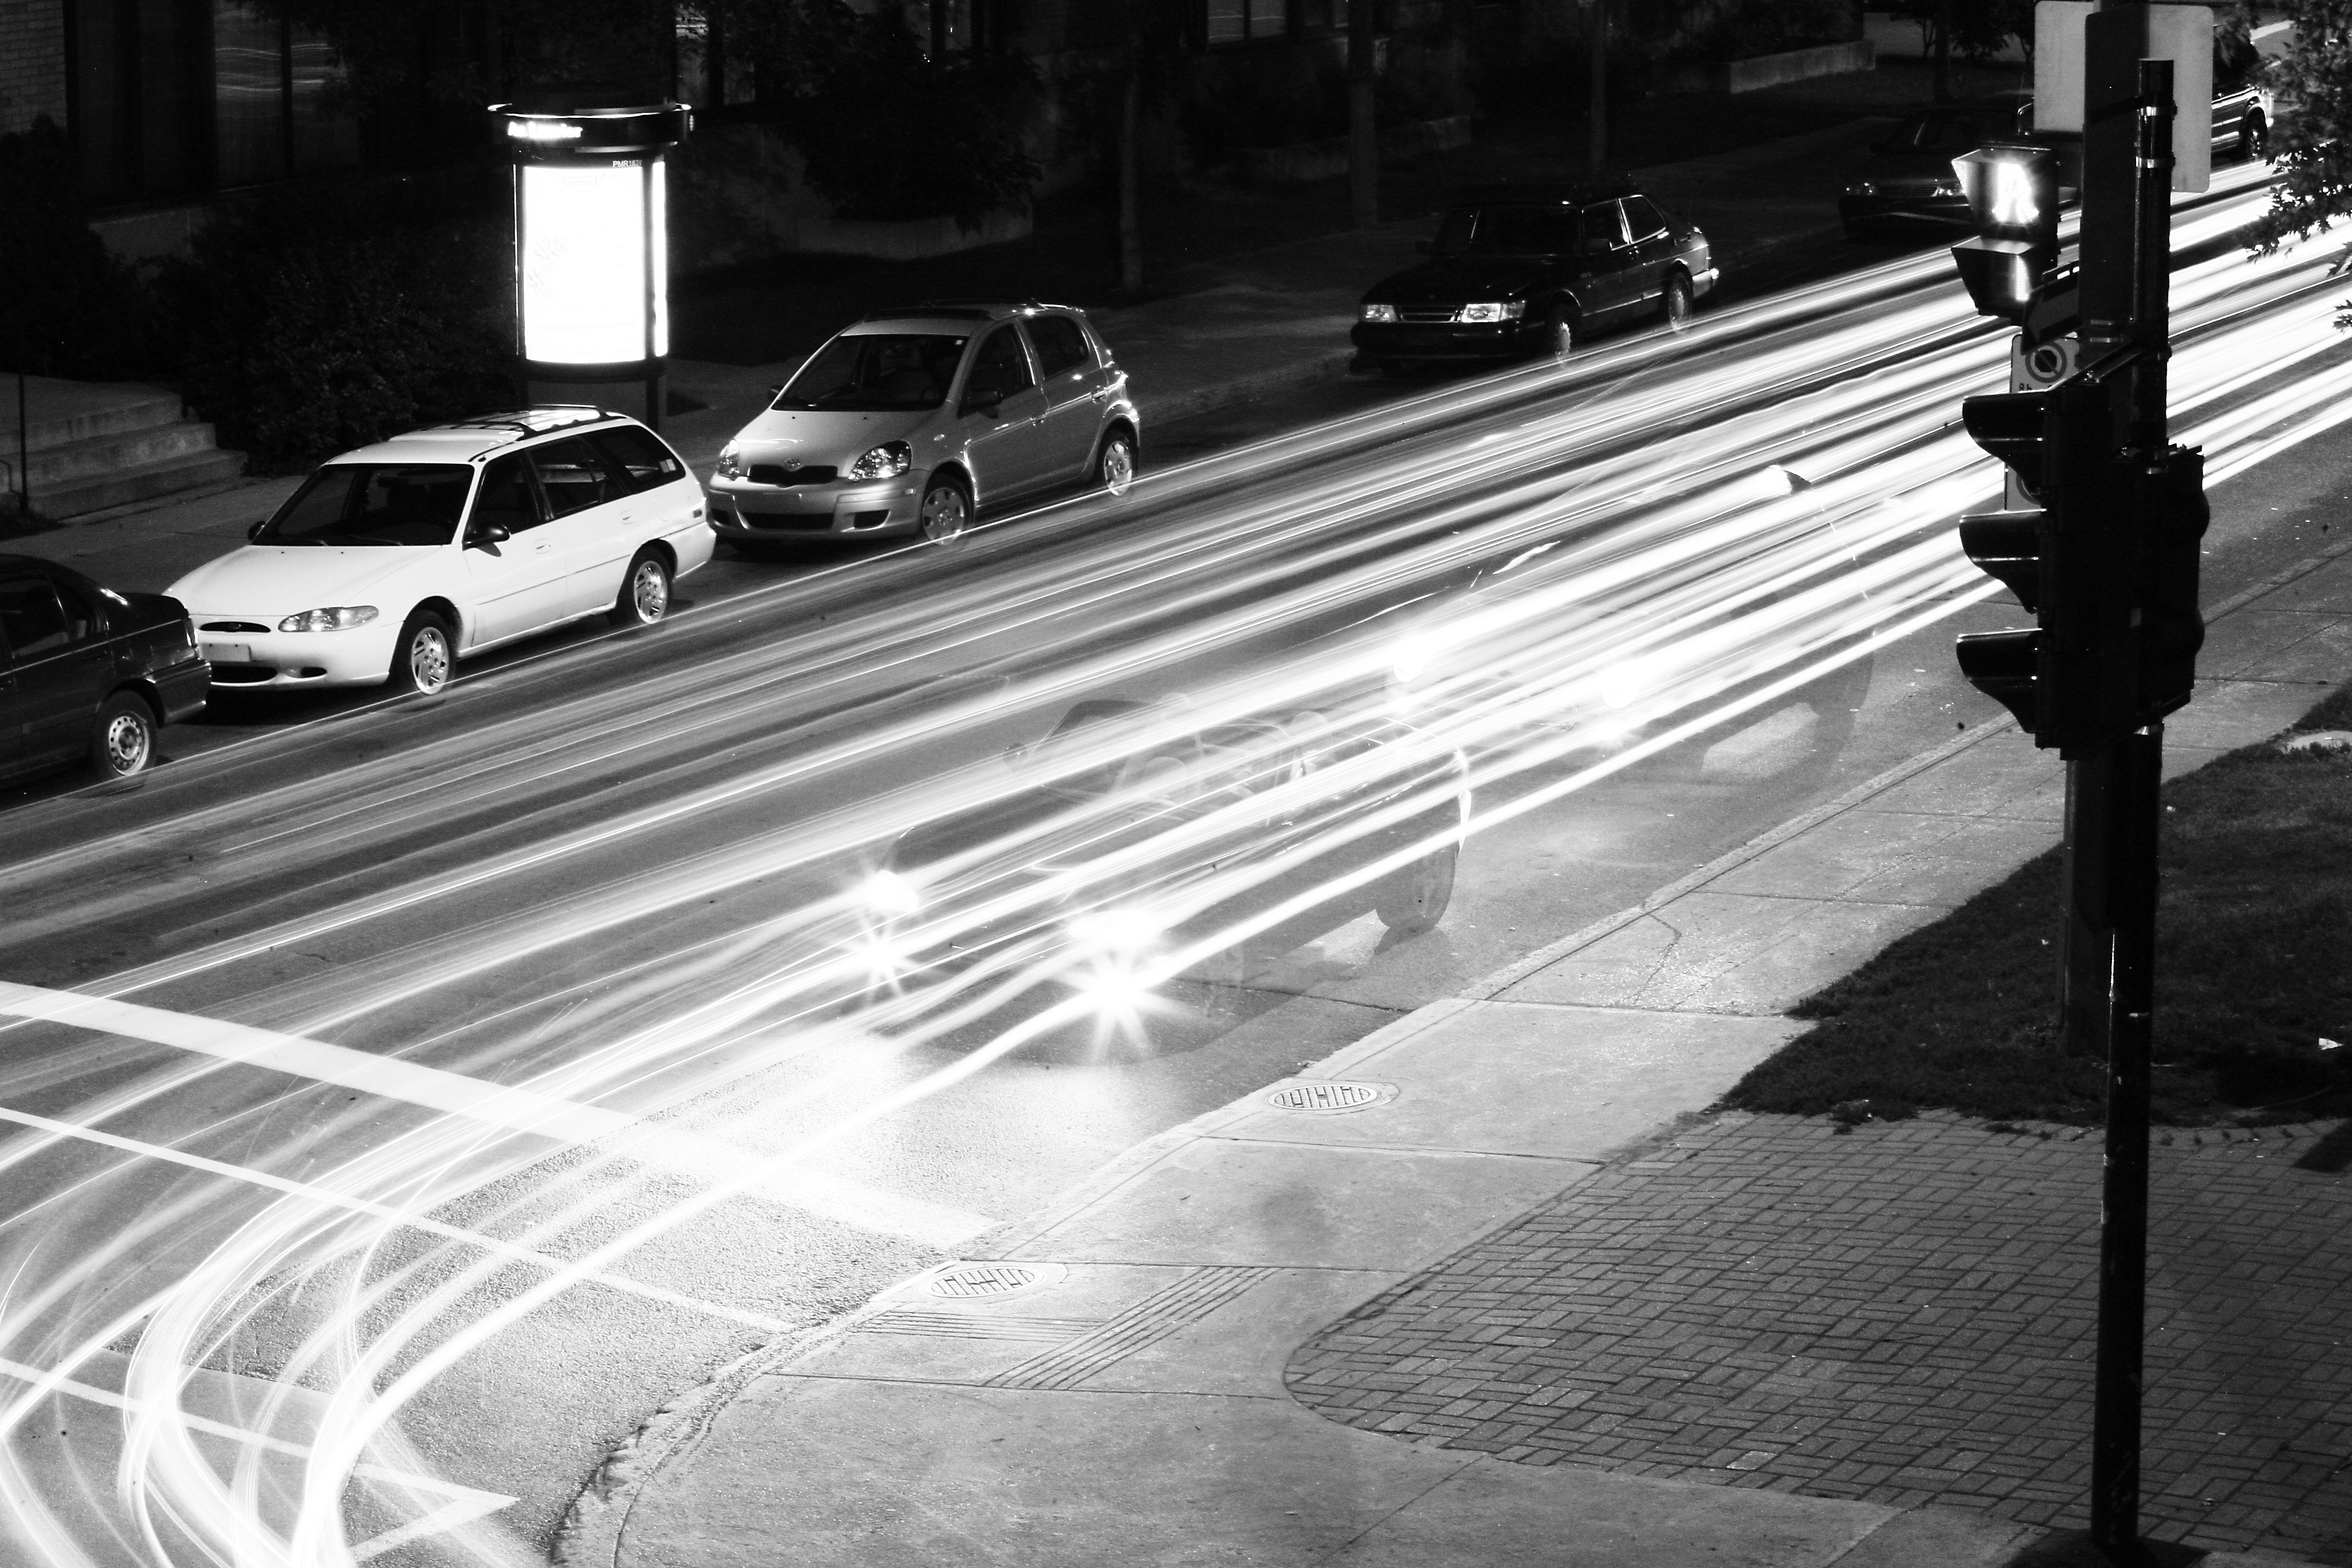
snow, light, black and white, road, white, traffic, street, night, motion, line, vehicle, weather, darkness, black, monochrome, lane, lighting, long exposure, lights, cars, shape, trails, vehicles, time exposure, monochrome photography